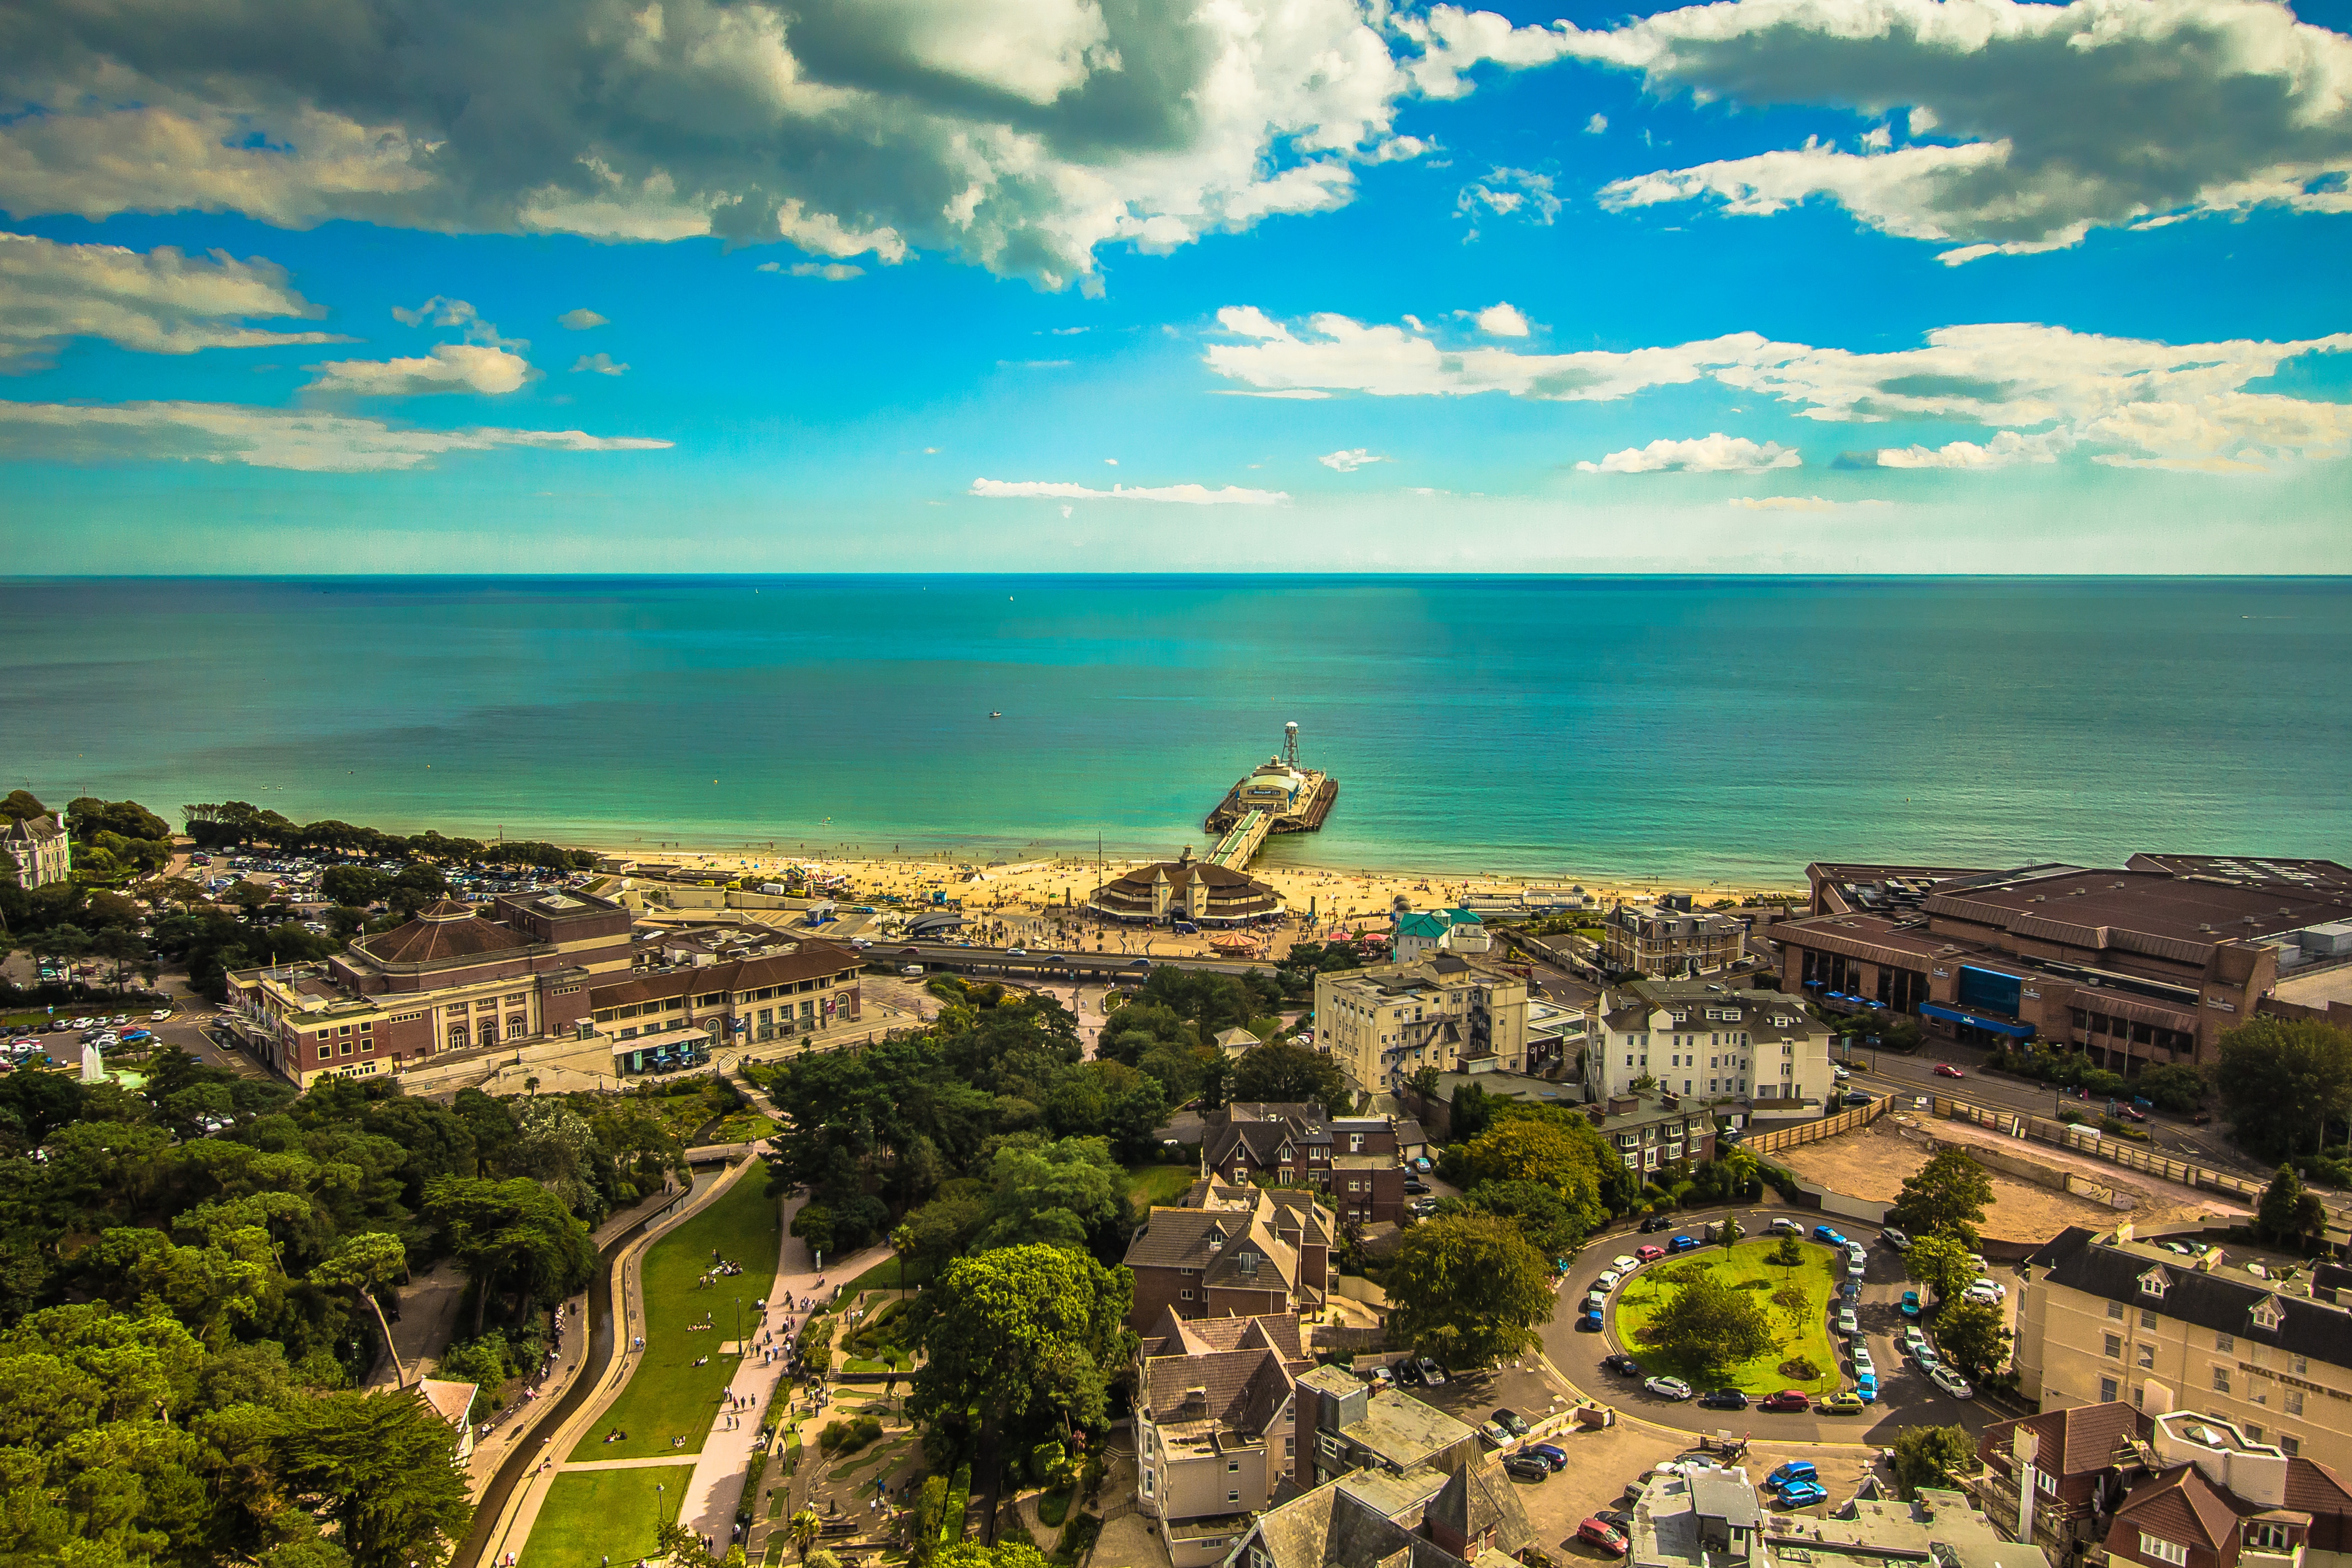
landscape, sea, coast, horizon, cloud, sky, photography, cityscape, panorama, dusk, landmark, bournemouth, aerial photography